Gwar

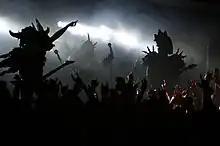
Gwar in concert in Edmonton

Due to the band's distaste for the previous album, Gwar's sound changed considerably for the next recording. With Tim Harriss gone, Zach Blair was hired to fill his spot as Flattus Maximus, Casey Orr also having returned to the band as Beefcake the Mighty for the recording of the band's first entirely thrash metal album in years: "Violence Has Arrived", released on November 6, 2001, the album being seen as a "comeback" of sorts and setting off changes that resulted in the current state of the band.